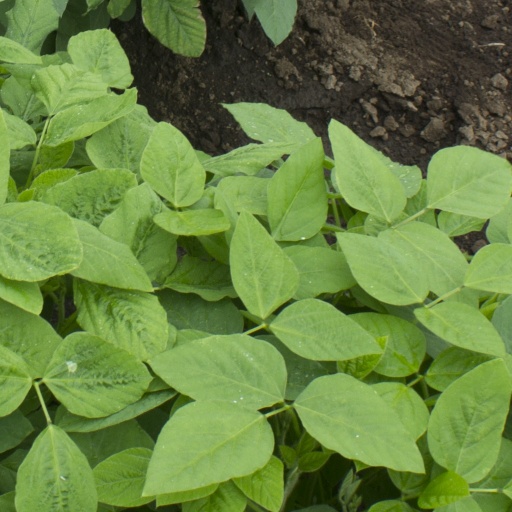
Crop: soybean